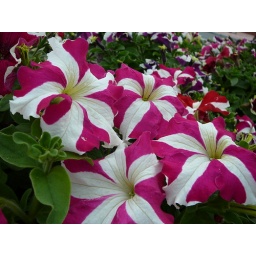
Close up of flowers in boat at St. Helens